Diving watch

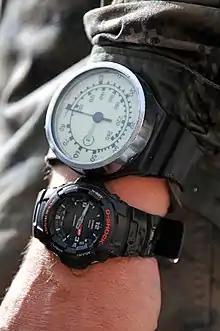
US Marine diver with a diving watch and an analog depth gauge

Zodiac debuted their "Sea Wolf" line of waterproof watches at the 1953 Basel Fair as well.